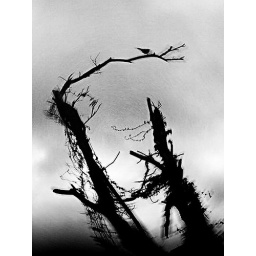
The lonely bird in a morning gray sky before a storm